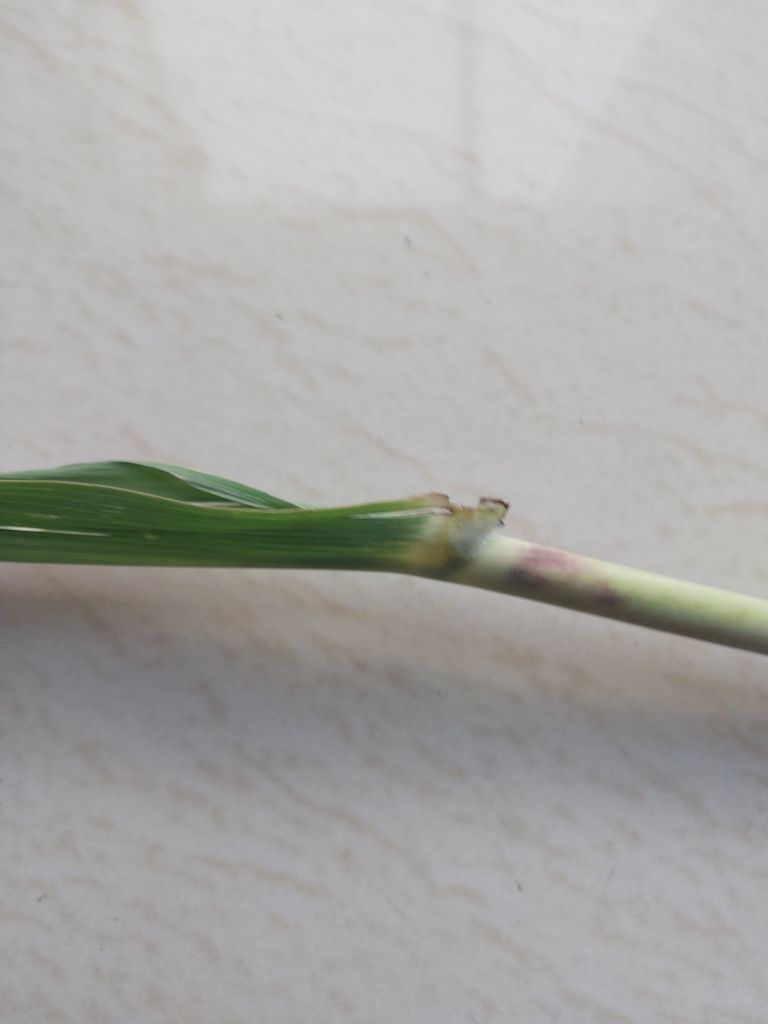
Label: Smut